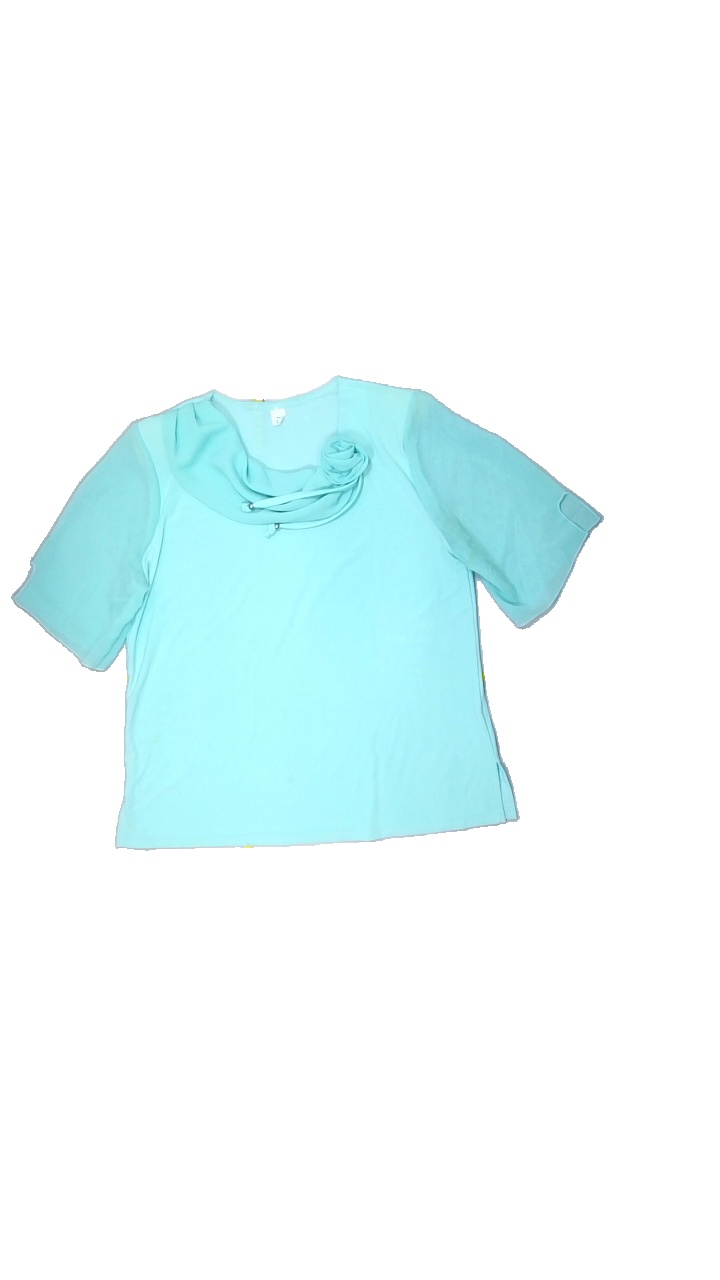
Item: Top (Ladies)
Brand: Missing
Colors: Green
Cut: None
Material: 100% polyester
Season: Spring
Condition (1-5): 3
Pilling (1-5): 5
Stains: Major
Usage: Export
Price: <50